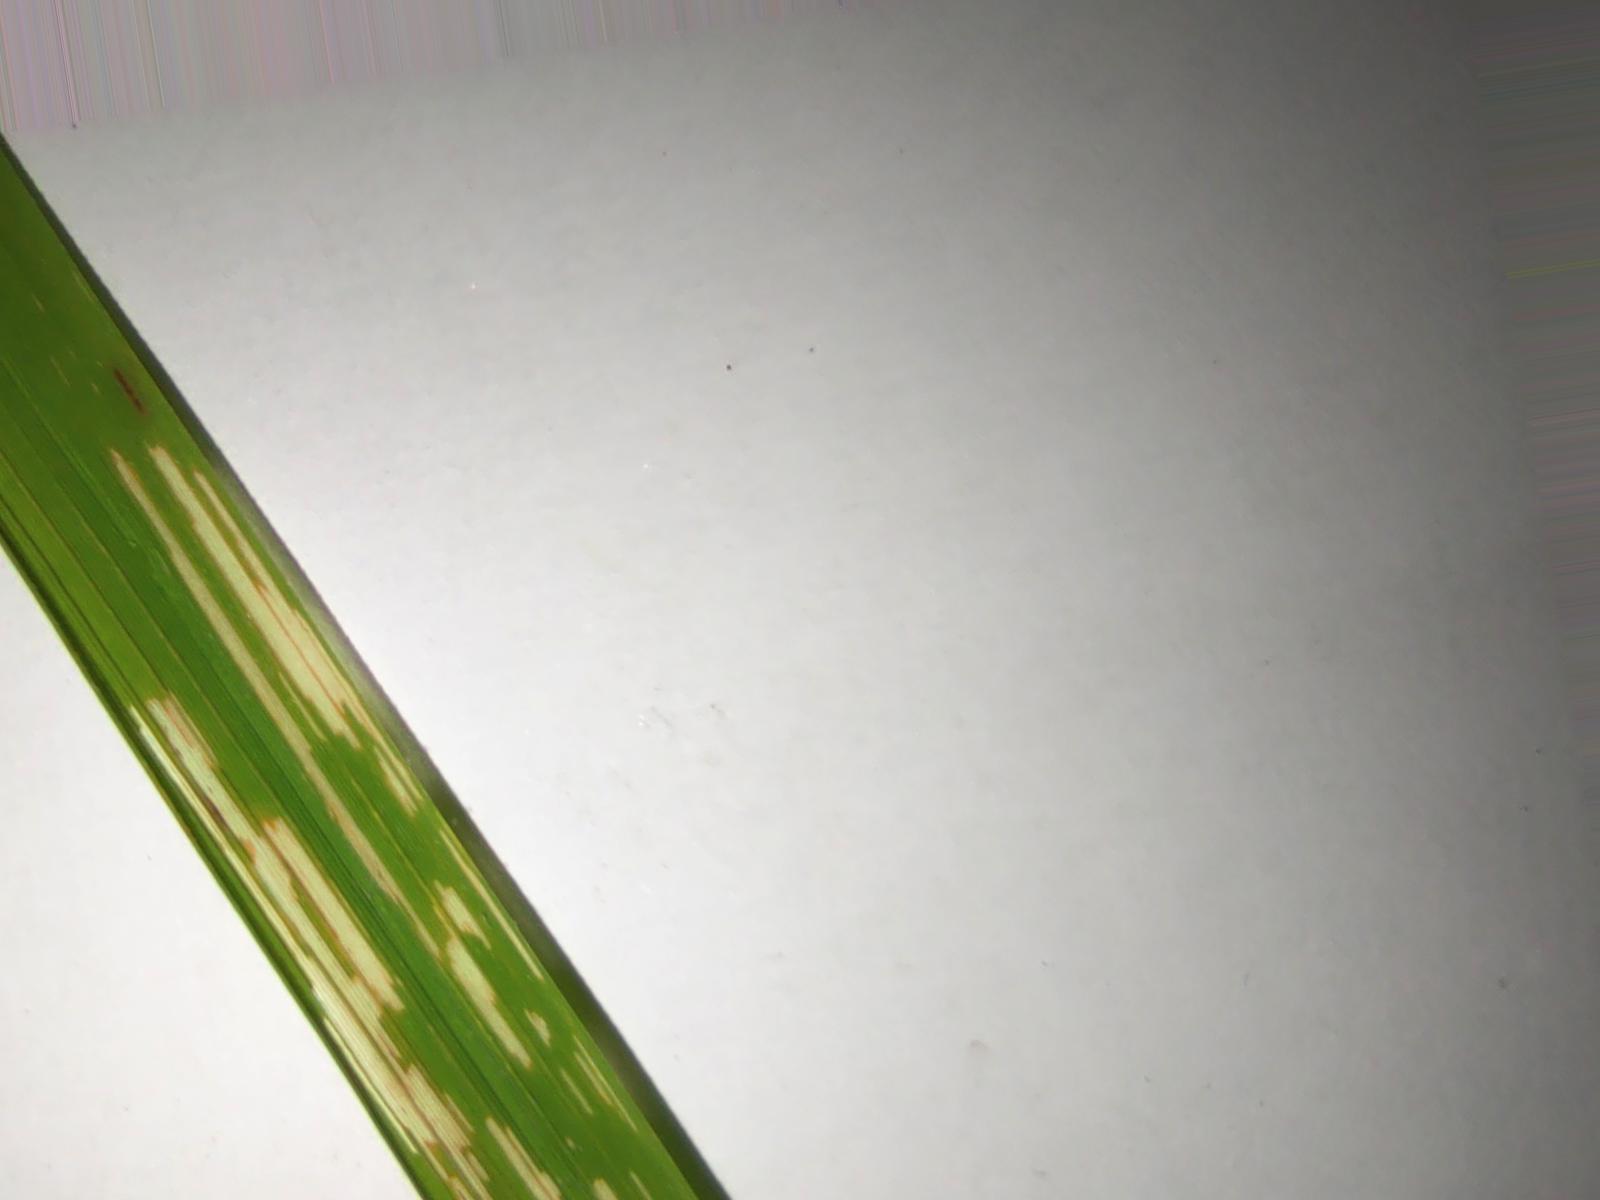
Nhãn: Sâu gai ( Hispa )